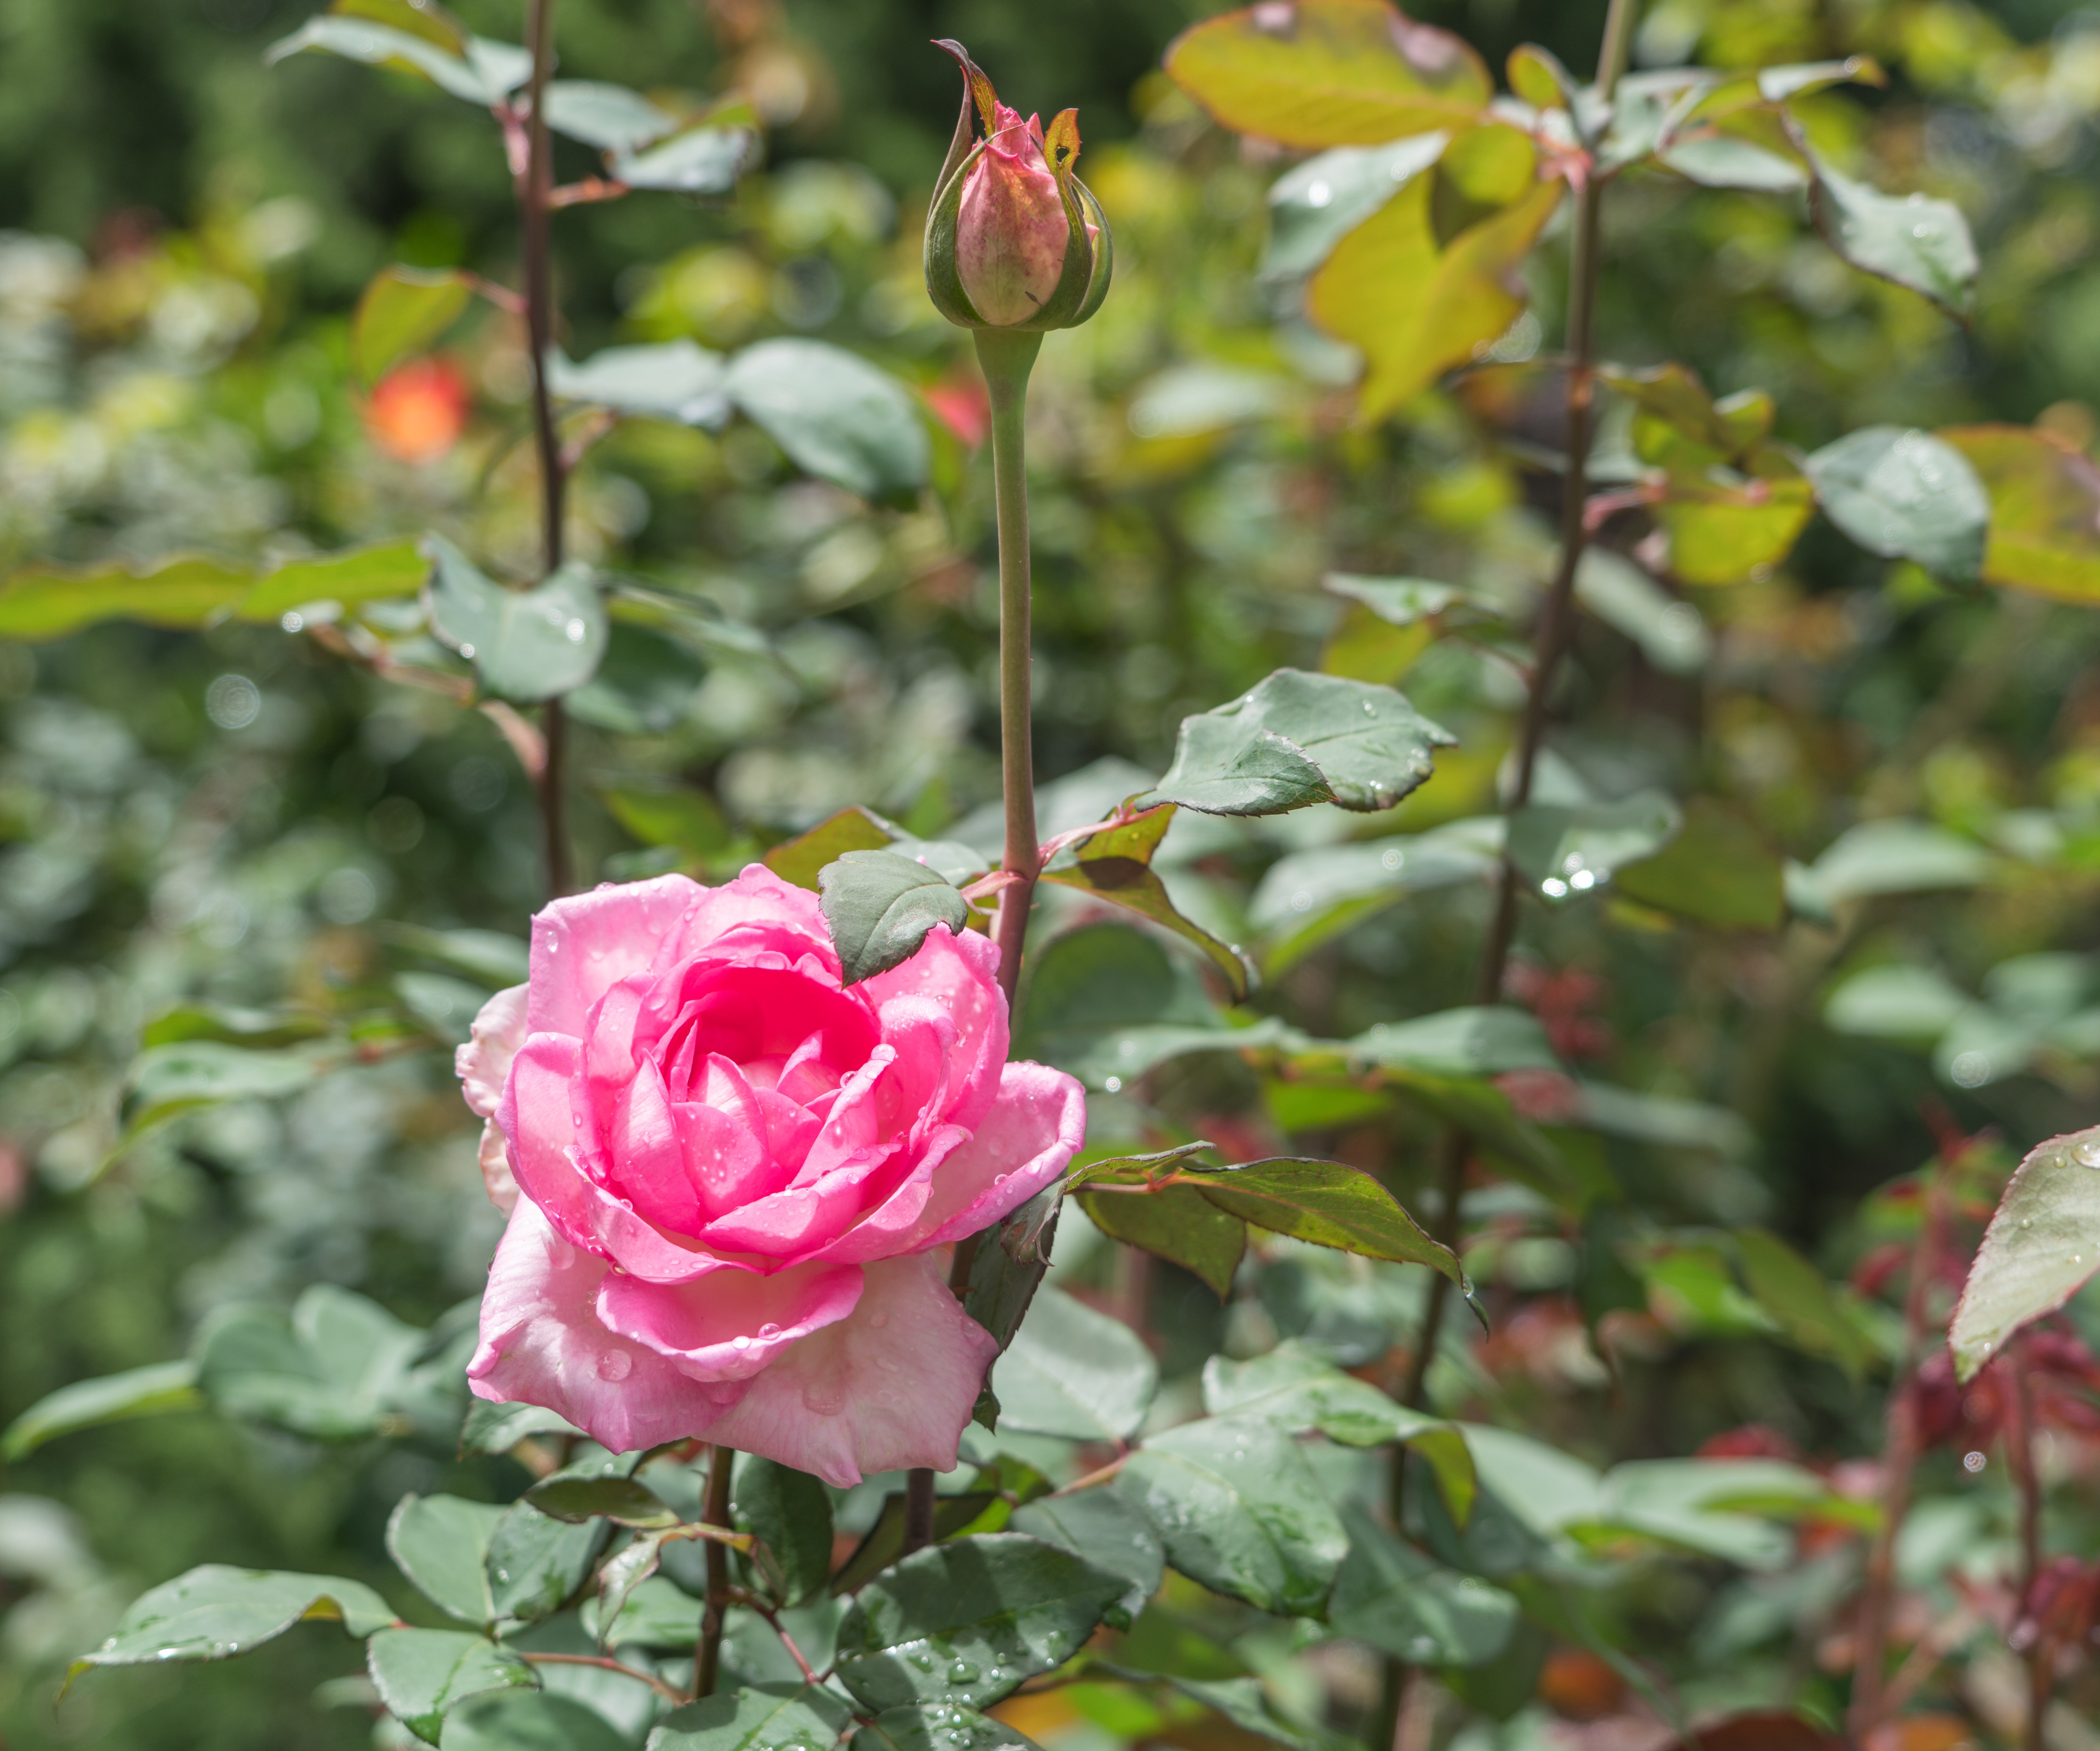
nature, blossom, dew, plant, flower, petal, bloom, floral, love, rose, botany, pink, flora, shrub, elegant, bud, flowering plant, rain drops, garden roses, rose family, land plant, rose order